Jeff Zients

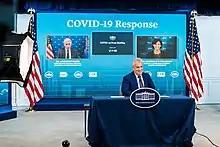
Zients at a press briefing with Anthony Fauci and Rochelle Walensky in August 2021

In summer 2020, Politico reported that Saguaro Strategies, a media and consulting firm, heavily edited Zients's Wikipedia article as he became more prominent in the Joe Biden 2020 presidential campaign. For example, Zients had advocated for the Trans-Pacific Partnership, which faced left-wing opposition, but the edit gave Zients's argument that it was "the most progressive trade agreement there’s ever been." It eliminated an Obama official's comment that he thought Zients was a Republican.